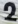
Number: 2